Aph Ko

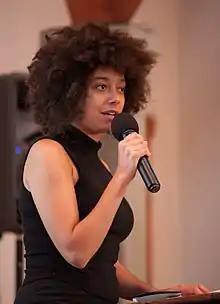
Ko in 2016

Aph Ko is an American writer, vegan activist, and digital media producer. She is the author of "Racism as Zoological Witchcraft: A Guide to Getting Out" (2019), co-author of "" (2017), and creator of the website Black Vegans Rock.